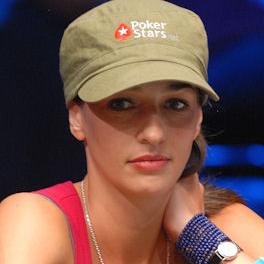
Age: 30